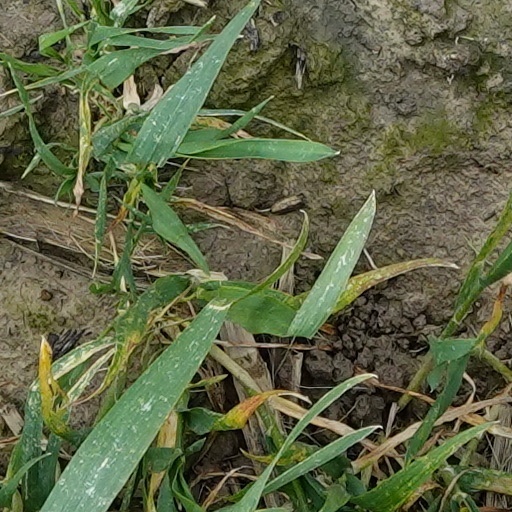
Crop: wheat